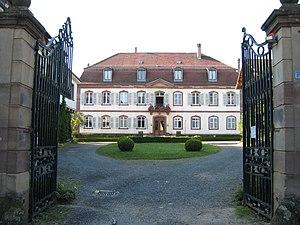
Ottrott, Alsace, le chateau du Windeck - Foyer de charité
Ottrott est une commune française, située dans le département du Bas-Rhin, en région Grand Est.
Le foyer de charité d’Ottrott ou le Foyer de Charité est un monument historique situé à Ottrott, dans le département français du Bas-Rhin.
Les Foyers de charité, fondés en 1936 par Marthe Robin aidée par le père Georges Finet, sont des communautés qui rassemblent des laïcs, hommes et femmes, célibataires ou mariés, et des prêtres. À l’exemple des premiers chrétiens, ils vivent ensemble et mettent en commun leurs biens et leurs compétences. La prière y tient une place prépondérante. Leur mission principale est de contribuer à la « nouvelle évangélisation » par le moyen de retraites spirituelles. Ils font partie de l'Église catholique.